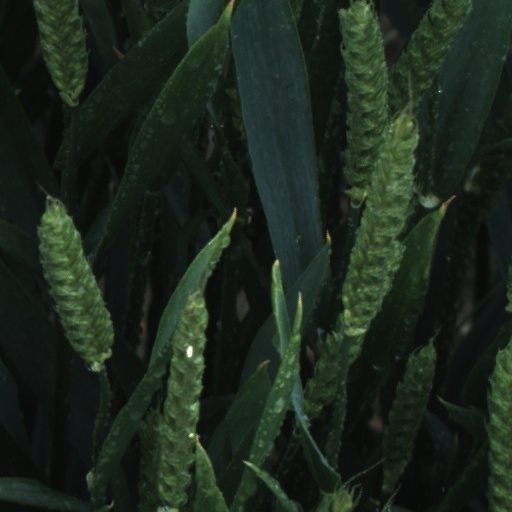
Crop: wheat